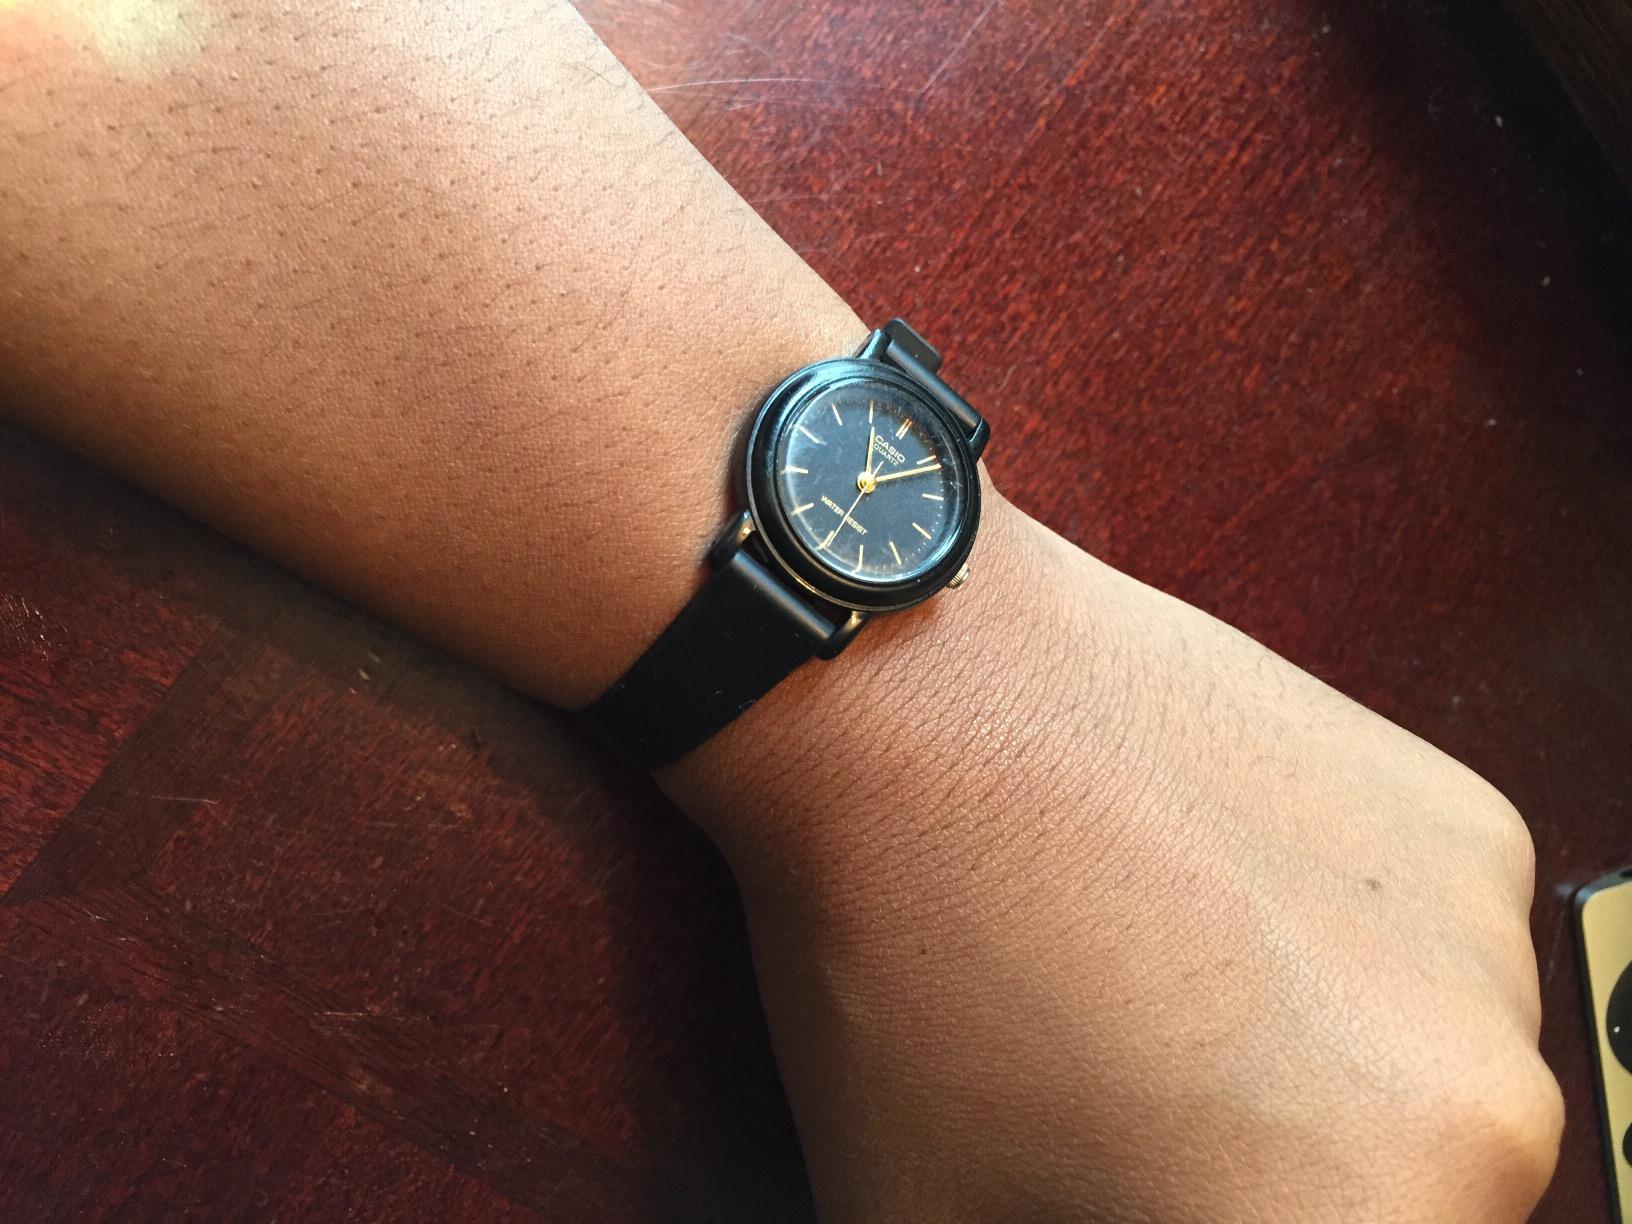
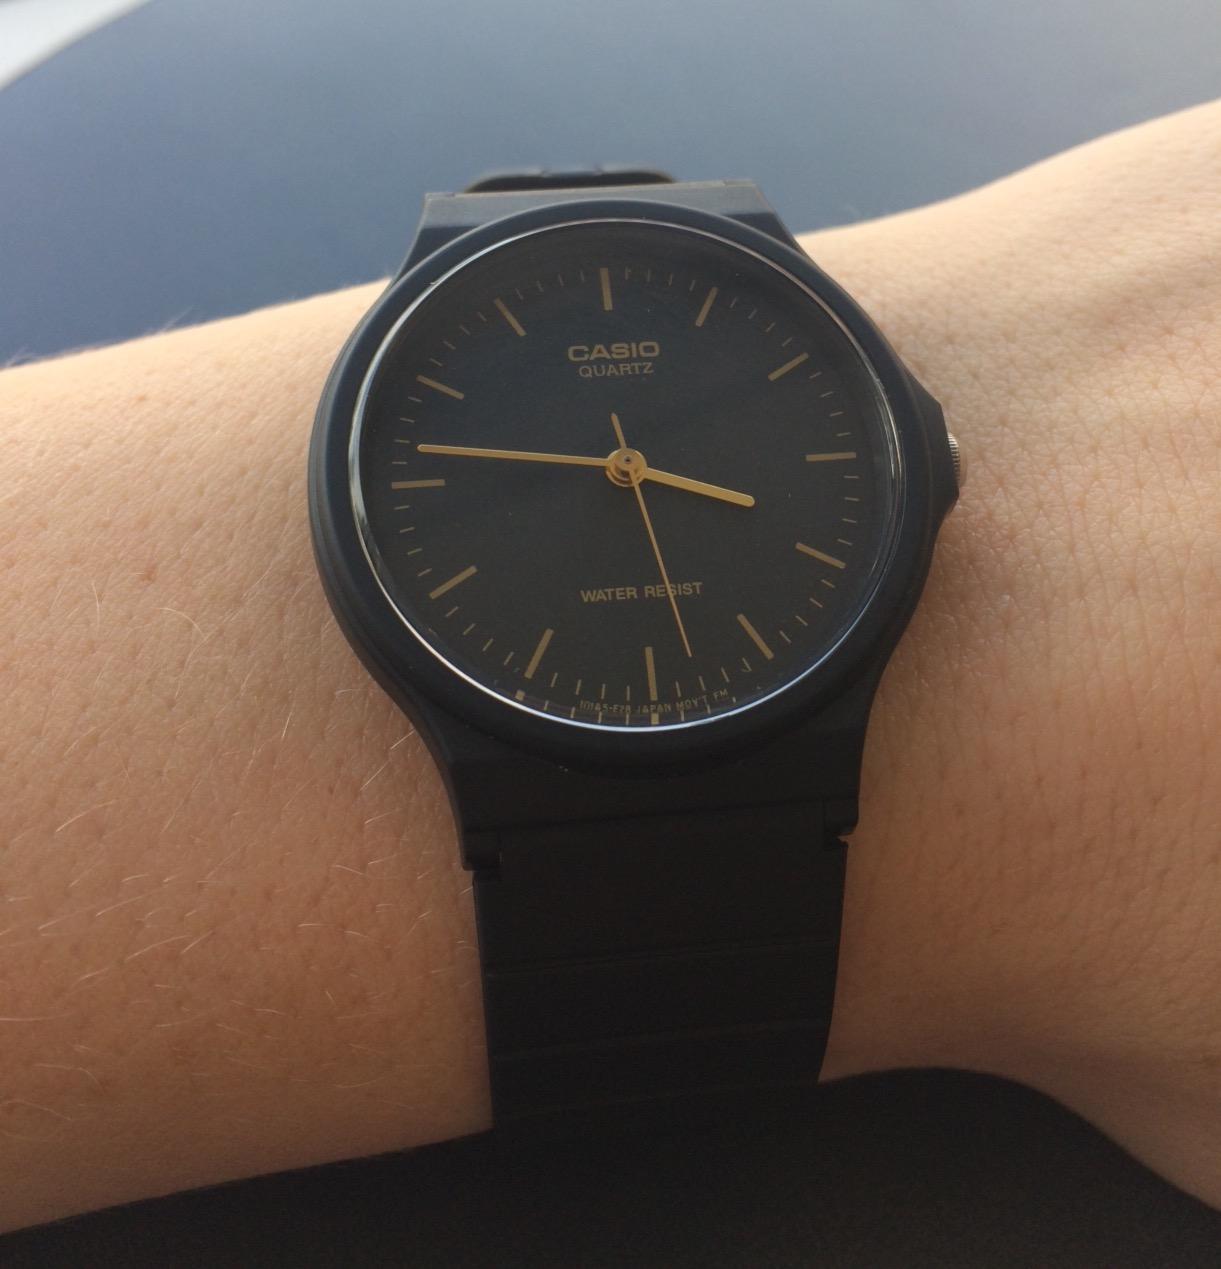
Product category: accessories_watch
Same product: no